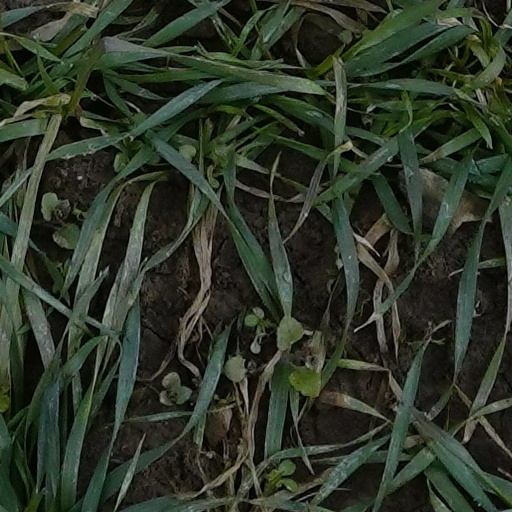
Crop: wheat